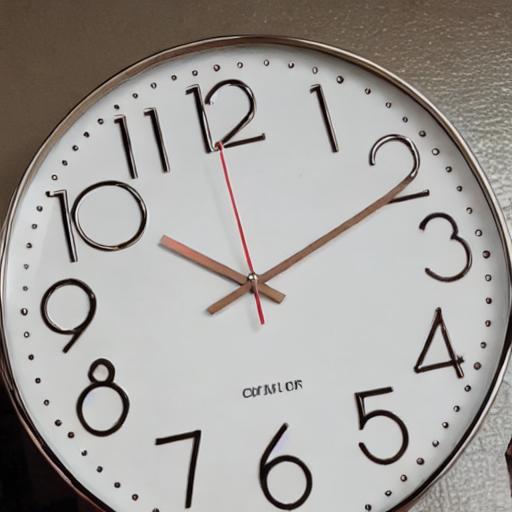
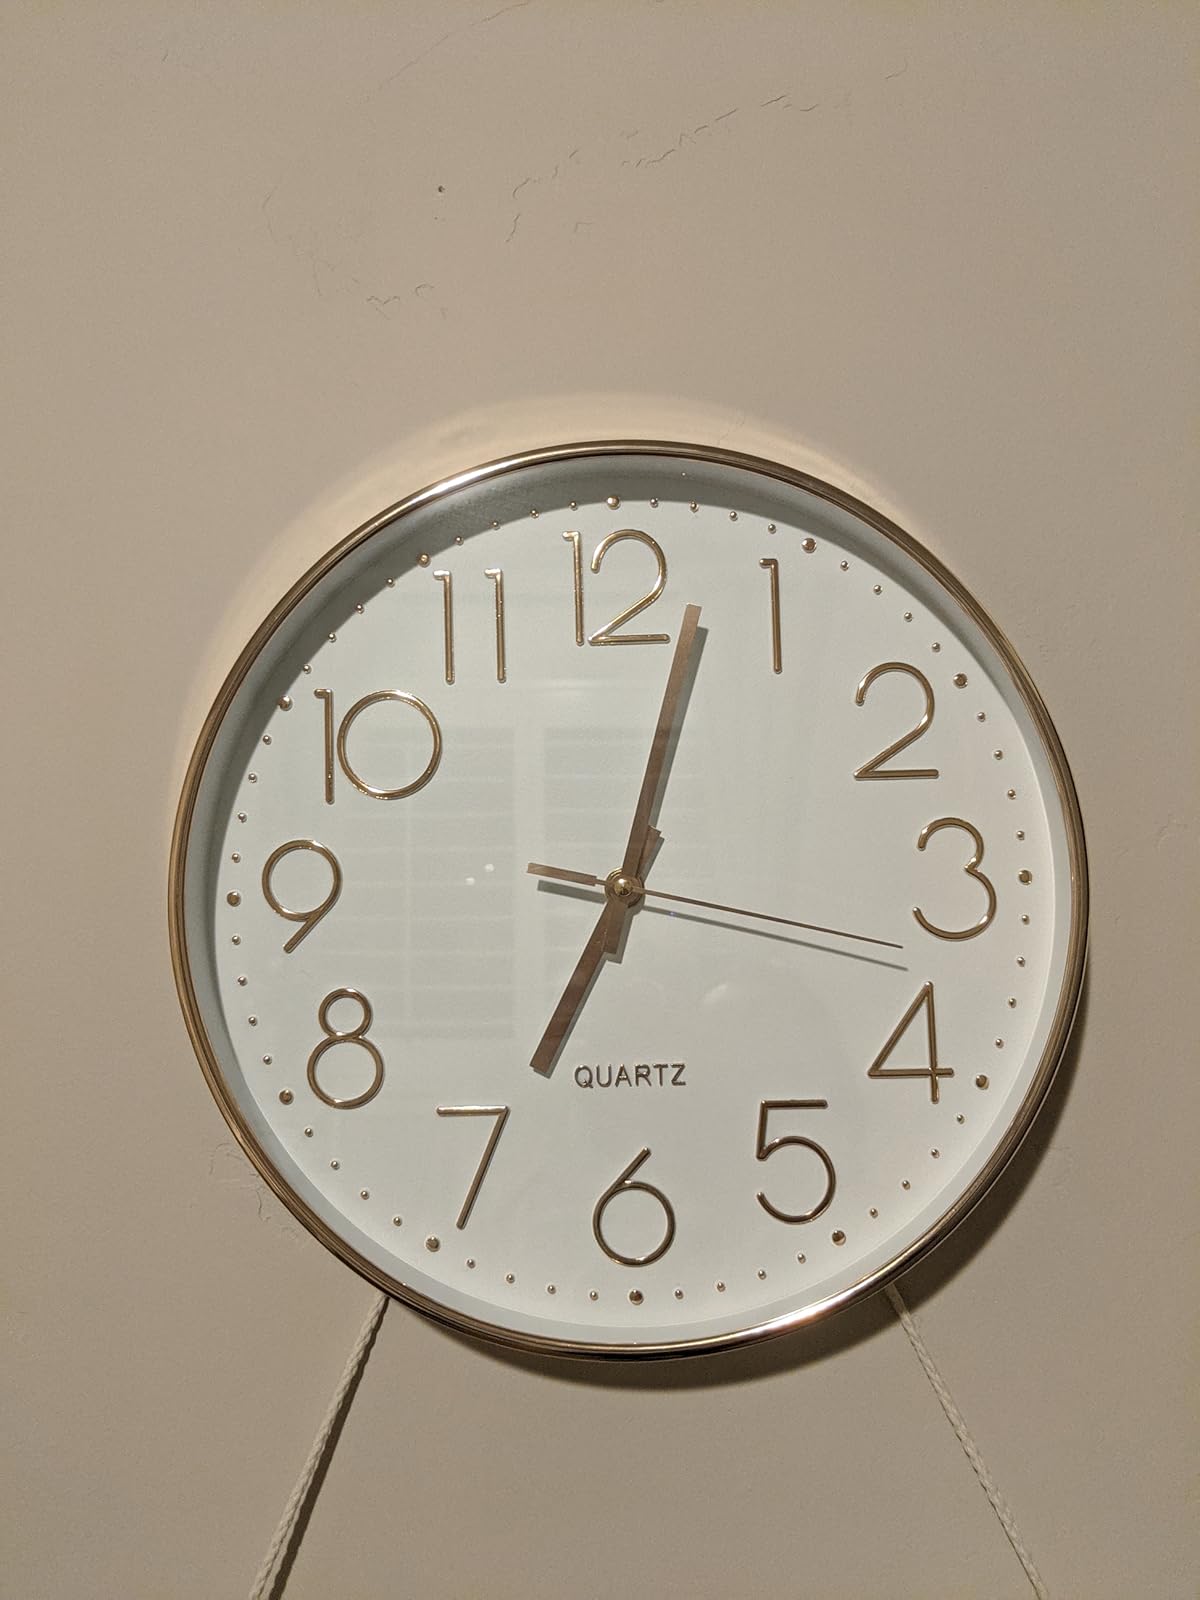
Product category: clock
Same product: no